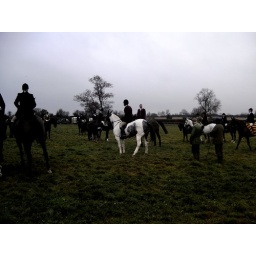
hunt horses muster in the field